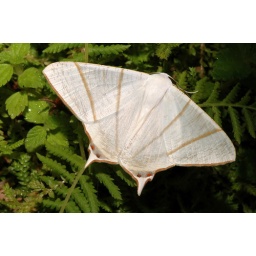
Like a kite, flying over the grass